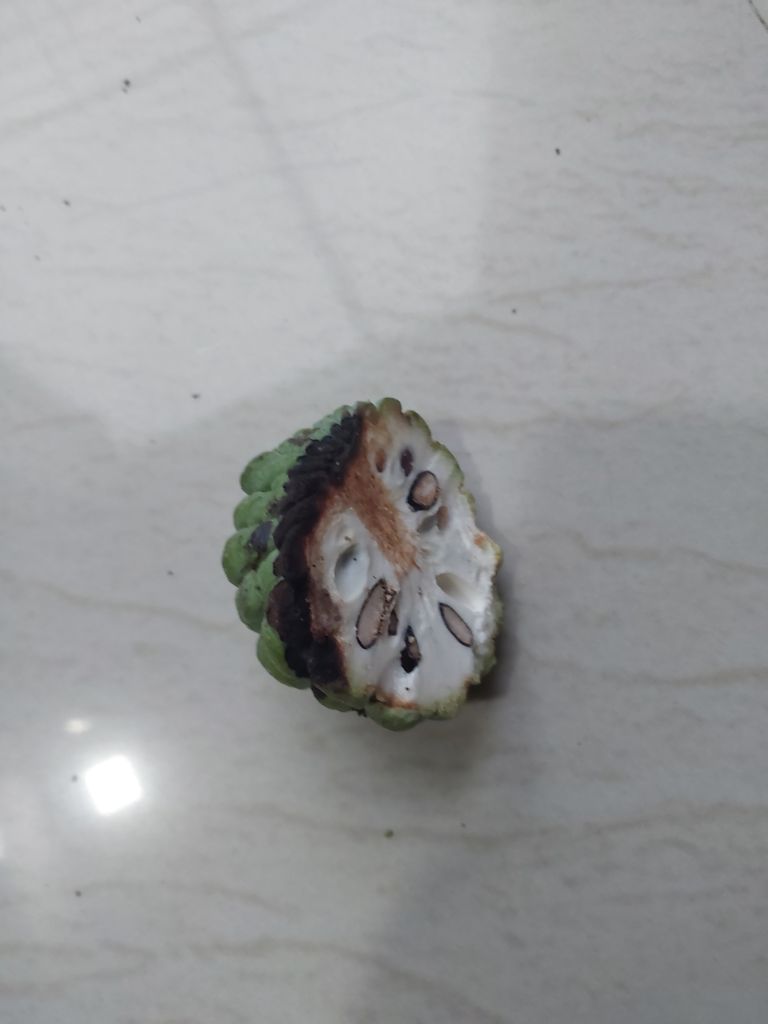
Disease label: Diplodia Rot